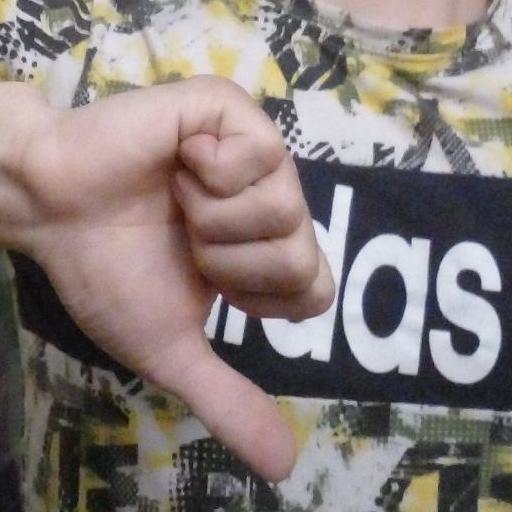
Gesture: dislike